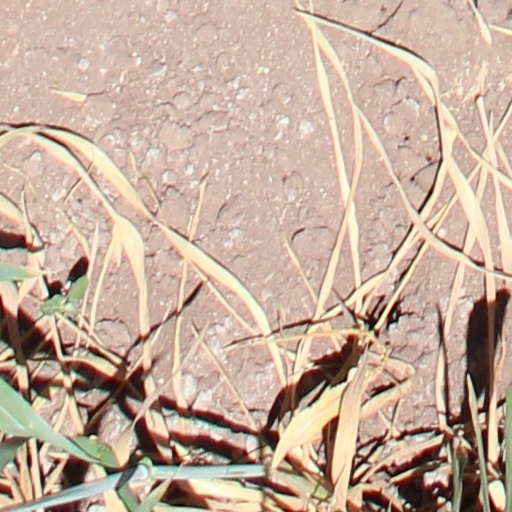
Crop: wheat